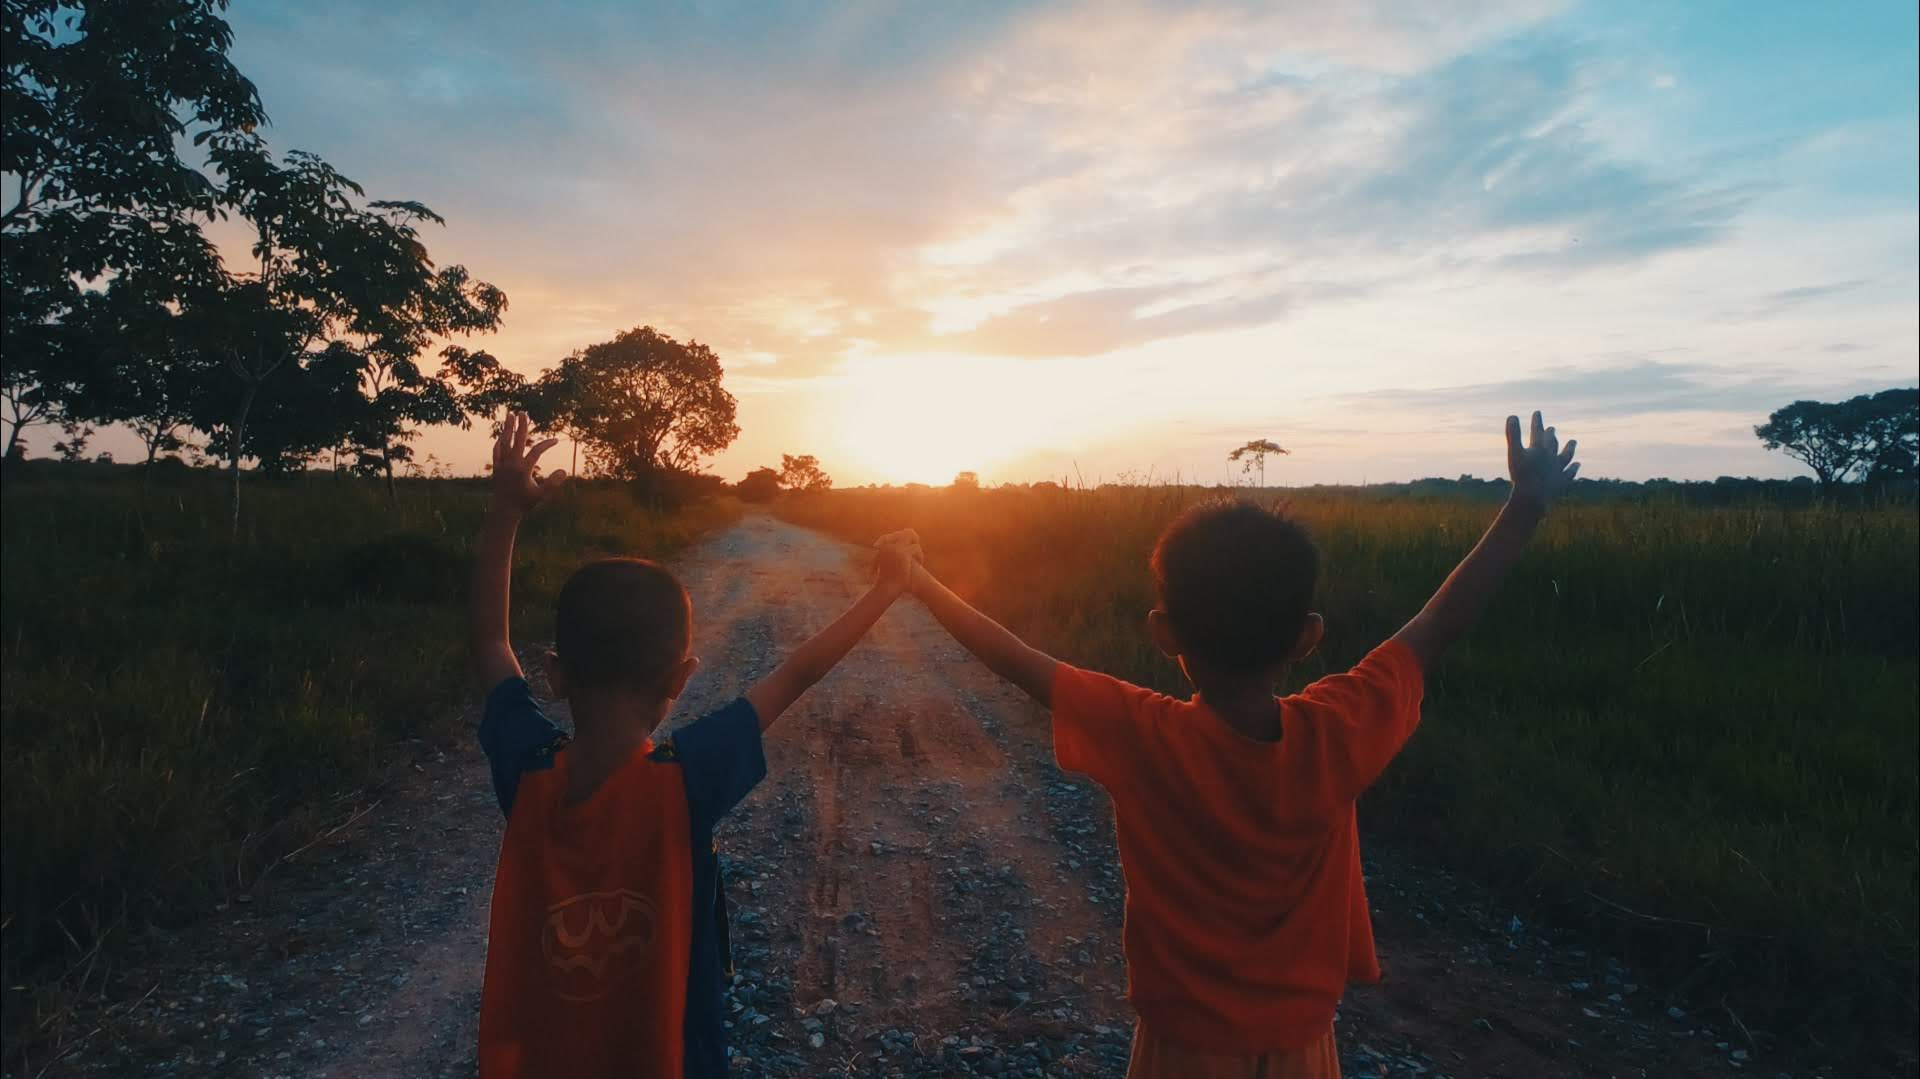
sun, People in nature, sky, nature, morning, evening, light, sunlight, sunrise, sunset, horizon, reflection, happy, friendship, ecoregion, atmosphere, photography, cloud, fun, landscape, dusk, adaptation, gesture, dawn, afterglow, stock photography, world, backlighting, visual arts, love